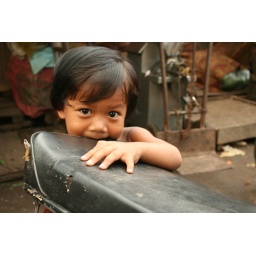
A young girl at the market in Phnom Penh